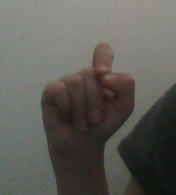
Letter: fa